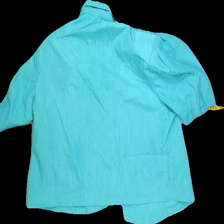
View: back
Type: Cardigan
Category: Ladies
Brand: Not Applicable
Colors: Green
Material: 100%polyester
Pattern: Plain
Cut: Regular, Collar
Season: All
Trend: No trend
Stains: No
Price range: <50
Recommended usage: Export